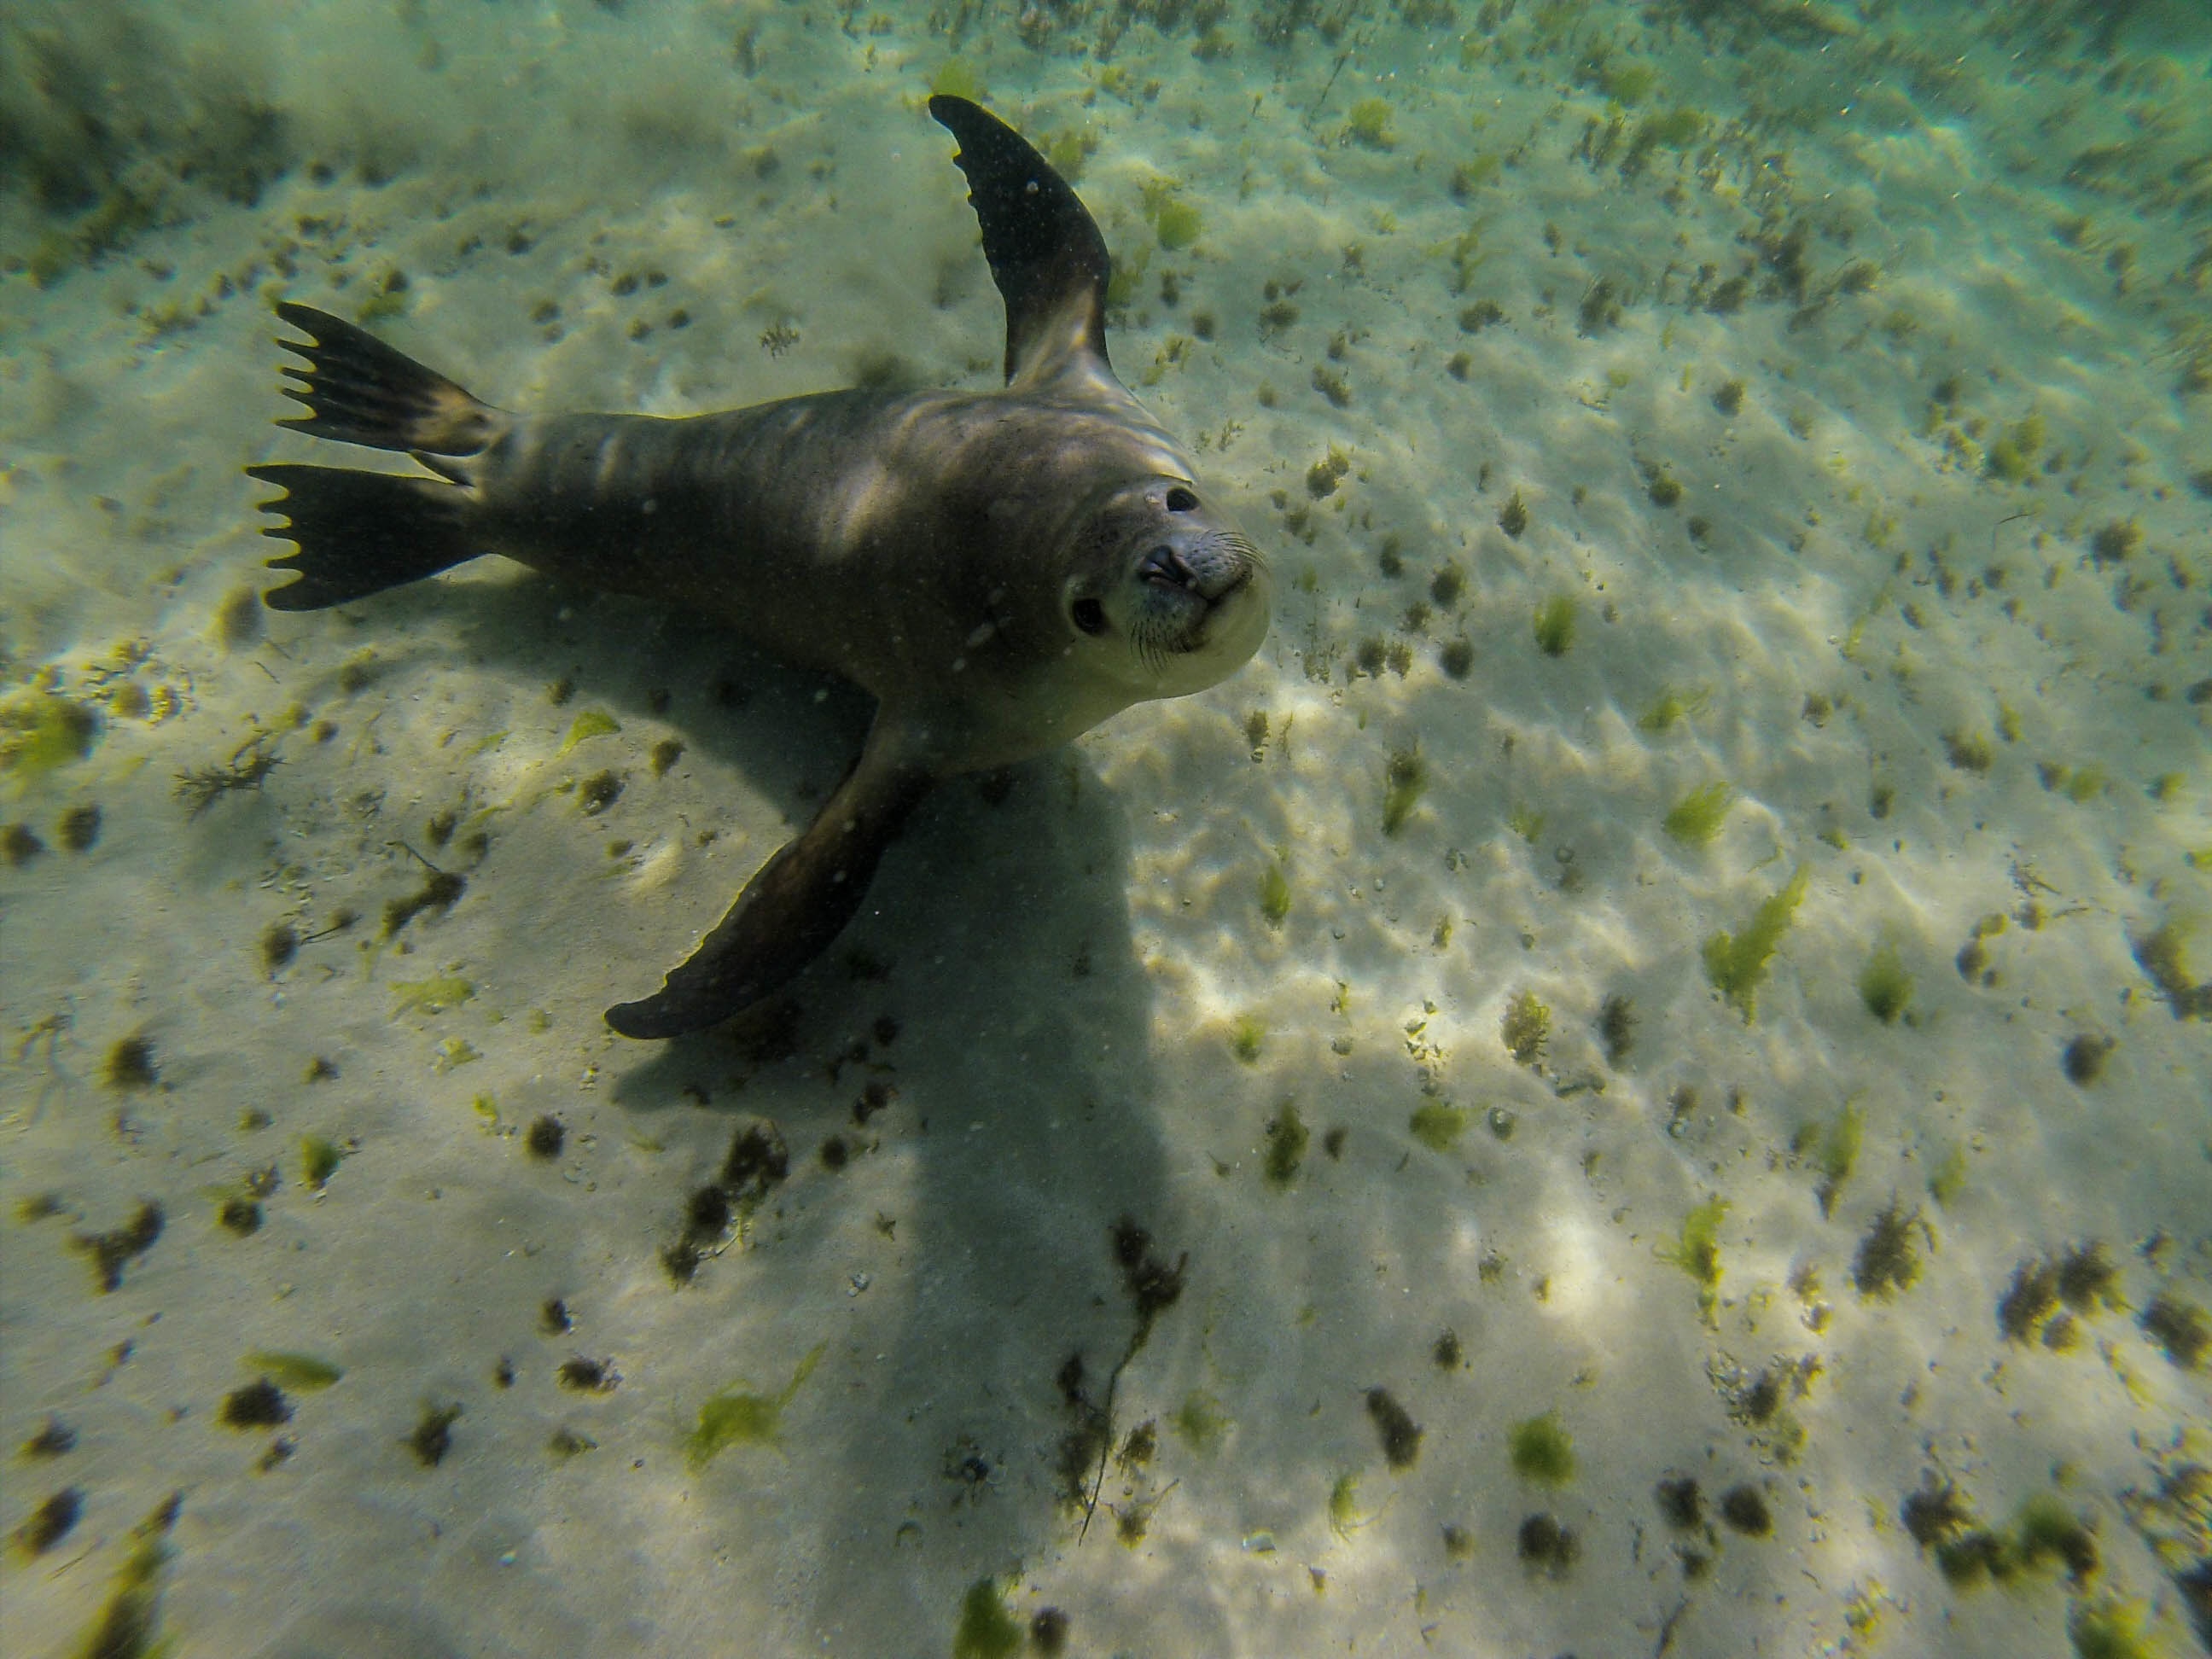
wildlife, underwater, biology, fish, fauna, marine biology